Parable of the Prodigal Son

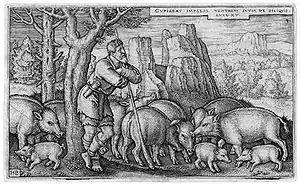
Engraving of the Prodigal Son as a swineherd by Hans Sebald Beham, 1538

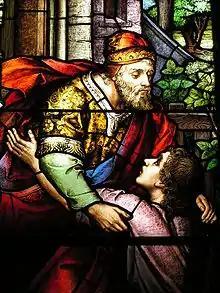
Stained glass window based on the parable, Charleston, South Carolina

The opening, "A man had two sons" is a storyteller's trope and would immediately bring to mind Cain and Abel, Ishmael and Isaac, and Jacob and Esau. Jesus then confounds the listeners' expectations when the younger son is shown to be foolish.